Brina Svit

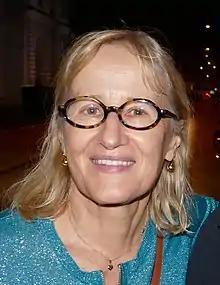

Brina Švigelj-Mérat (alias, "Brina Svit"; born 31 May 1954 in Ljubljana) is a Slovenian writer.